Georg Cracow

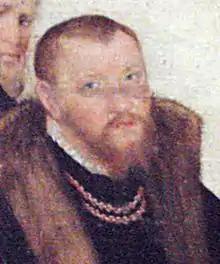
Georg Cracow

Georg Cracow, Kraków, Cracov, Cracau or Cracovius (7 November 1525, in Stettin – 17 March 1575, in Leipzig) was a German lawyer and statesman.